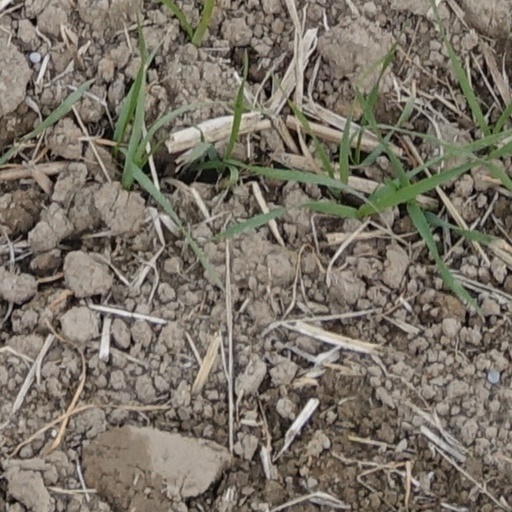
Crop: wheat